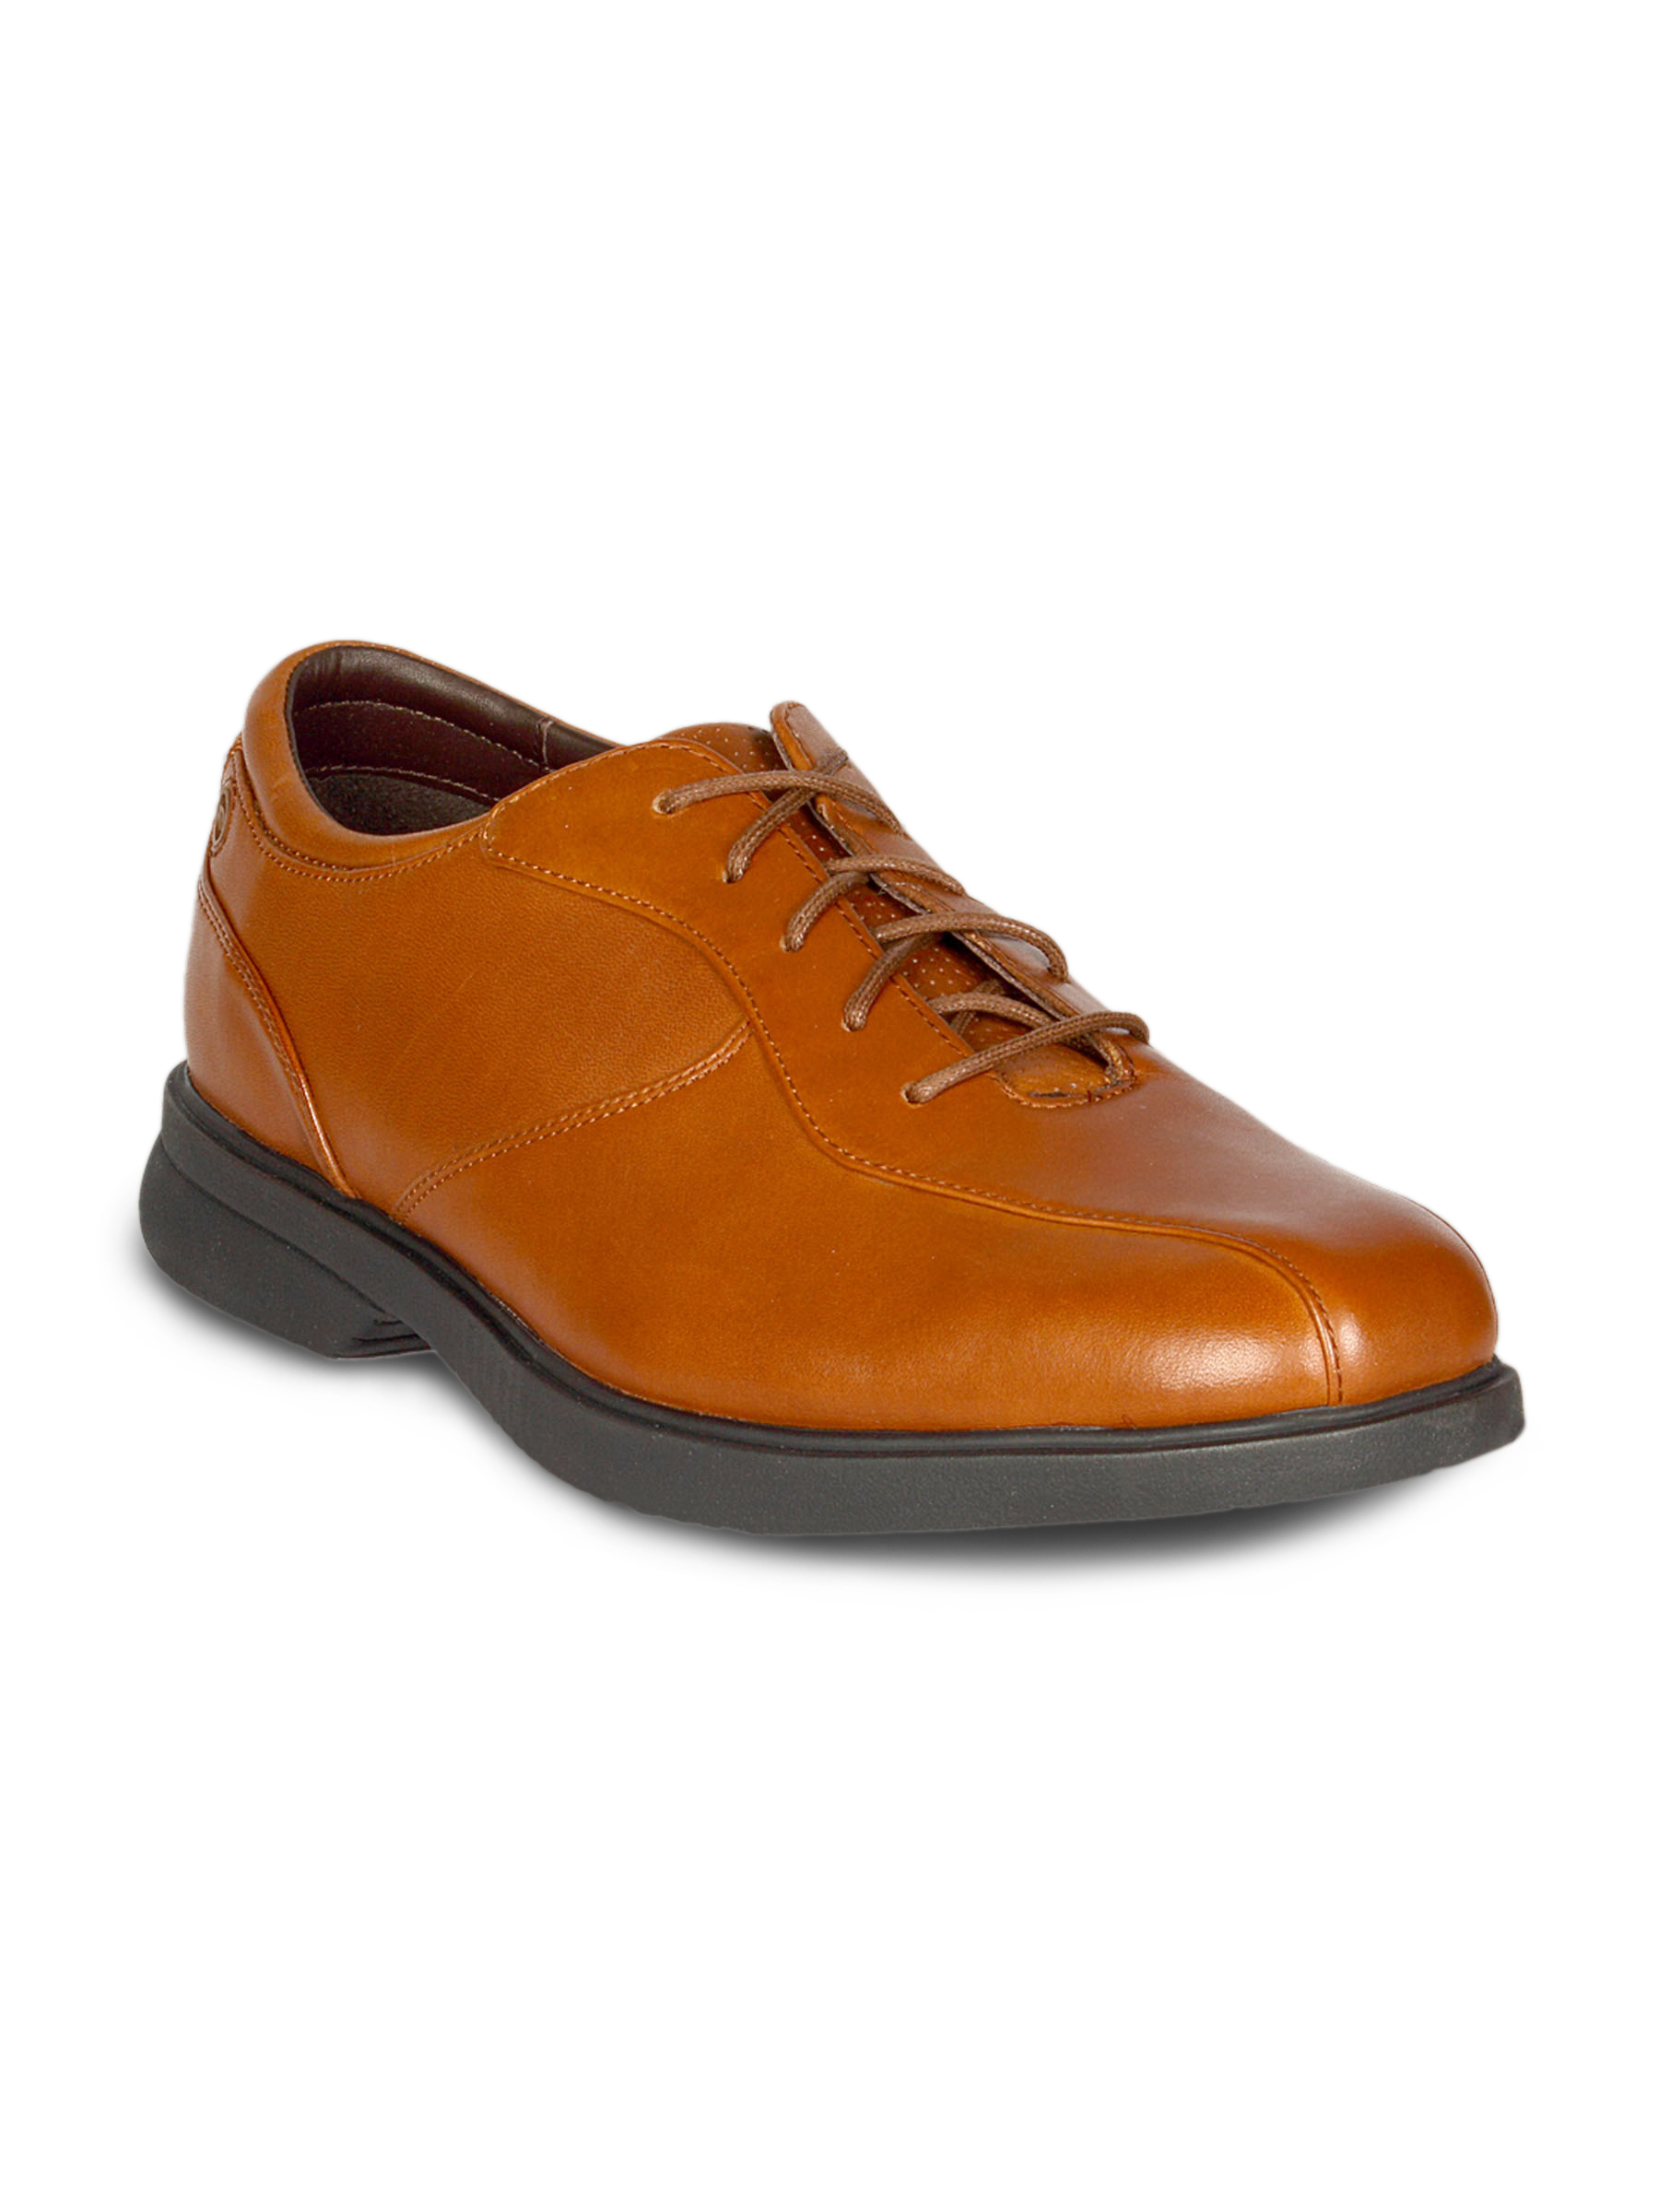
Rockport Men's Alduna Brown Shoe
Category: Footwear / Shoes / Formal Shoes
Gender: Men
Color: Brown
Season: Summer 2011
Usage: Formal